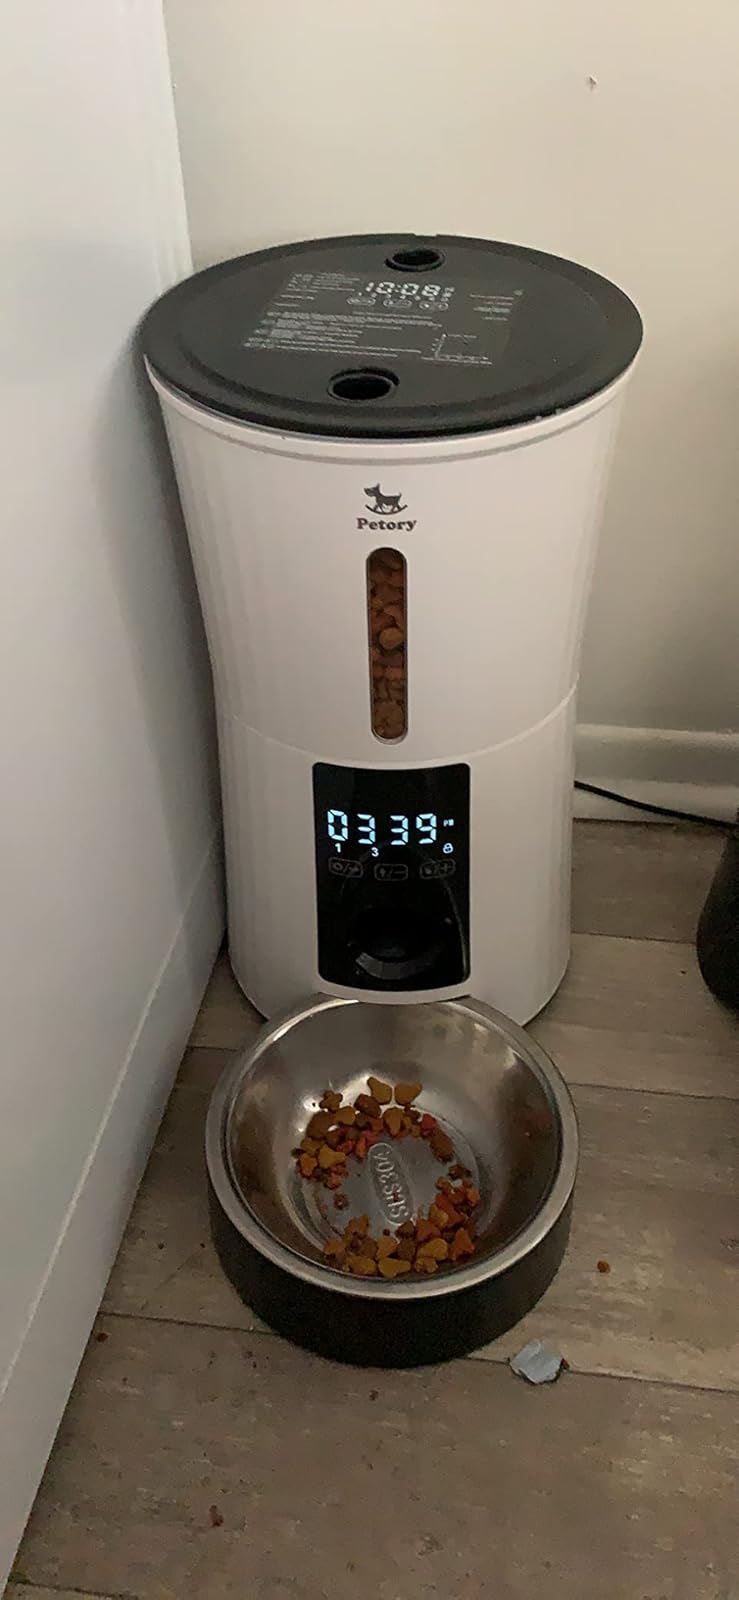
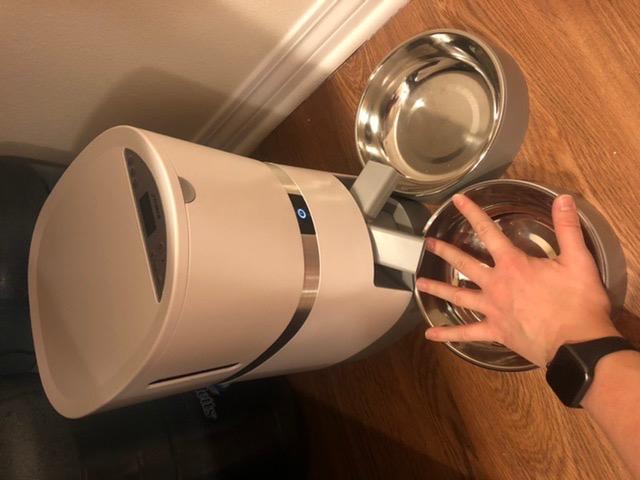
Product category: items_feeder
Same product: no